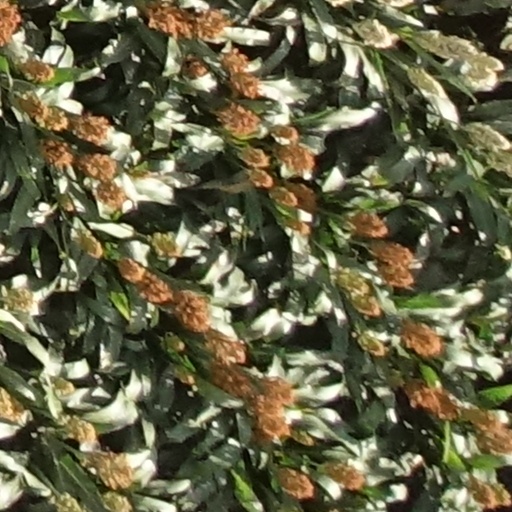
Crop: sorghum